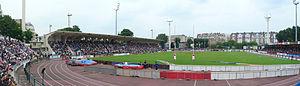
Stade Jean-Bouin, Paris, pendant le match Stade français-Castres
Le Canada participe à la Coupe du monde de rugby à XV féminin 2014 qui se déroule du 1ᵉʳ au 17 août 2014 en France en région parisienne. Il s'agit de la septième participation à la Coupe du monde de rugby à XV féminin.
Le stade Jean-Bouin est un stade de 20 000 places, situé dans le 16ᵉ arrondissement de Paris, juste à côté du Parc des Princes.
Le Racing Club de France Football abrégé en Racing CFF, couramment surnommé « Racing » et autrefois appelé « Racing Club de Paris», est un club fondé à Paris en 1896, en tant que section football du Racing Club de France, un club omnisports parisien créé le 20 avril 1882 et basé à Colombes dans le département des Hauts-de-Seine au nord-ouest de la capitale.